Philippine ten-centavo coin

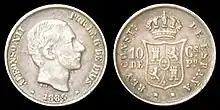
10 centimos, 1864-1885

The first coin worth one tenth of a peso was the 10 "centimo" coin of 1864-1888 issued under Queen Isabel II of Spain, followed by 10 centimos of 1880-1885 issued under King Alfonso XII. The latter obverse was inscribed 'Alfonso XII por La G(racia) de Dios' (Alfonso XII, by the Grace of God) and the year of minting. The reverse featured the coat of arms of Castille and Kingdom of León. Around it was the inscription 'Rey de Espana' (King of Spain) and the denomination as 10 Cs. de Po. (10 centimos of peso).